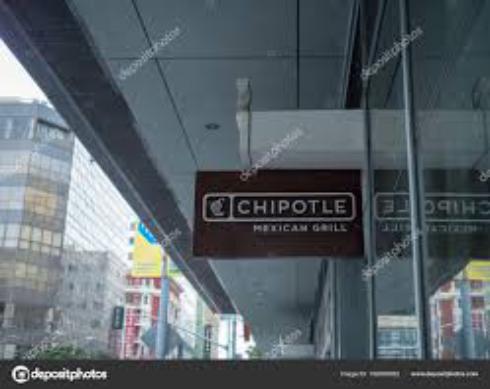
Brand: Chipotle Mexican Grill-2
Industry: Clothes